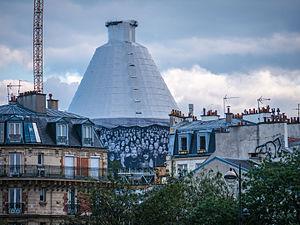
Au Panthéon est une installation de l'artiste français JR réalisée en 2014 sur le Panthéon de Paris.